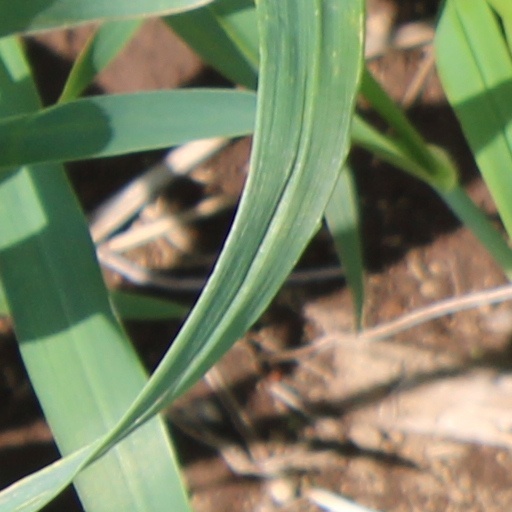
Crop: wheat